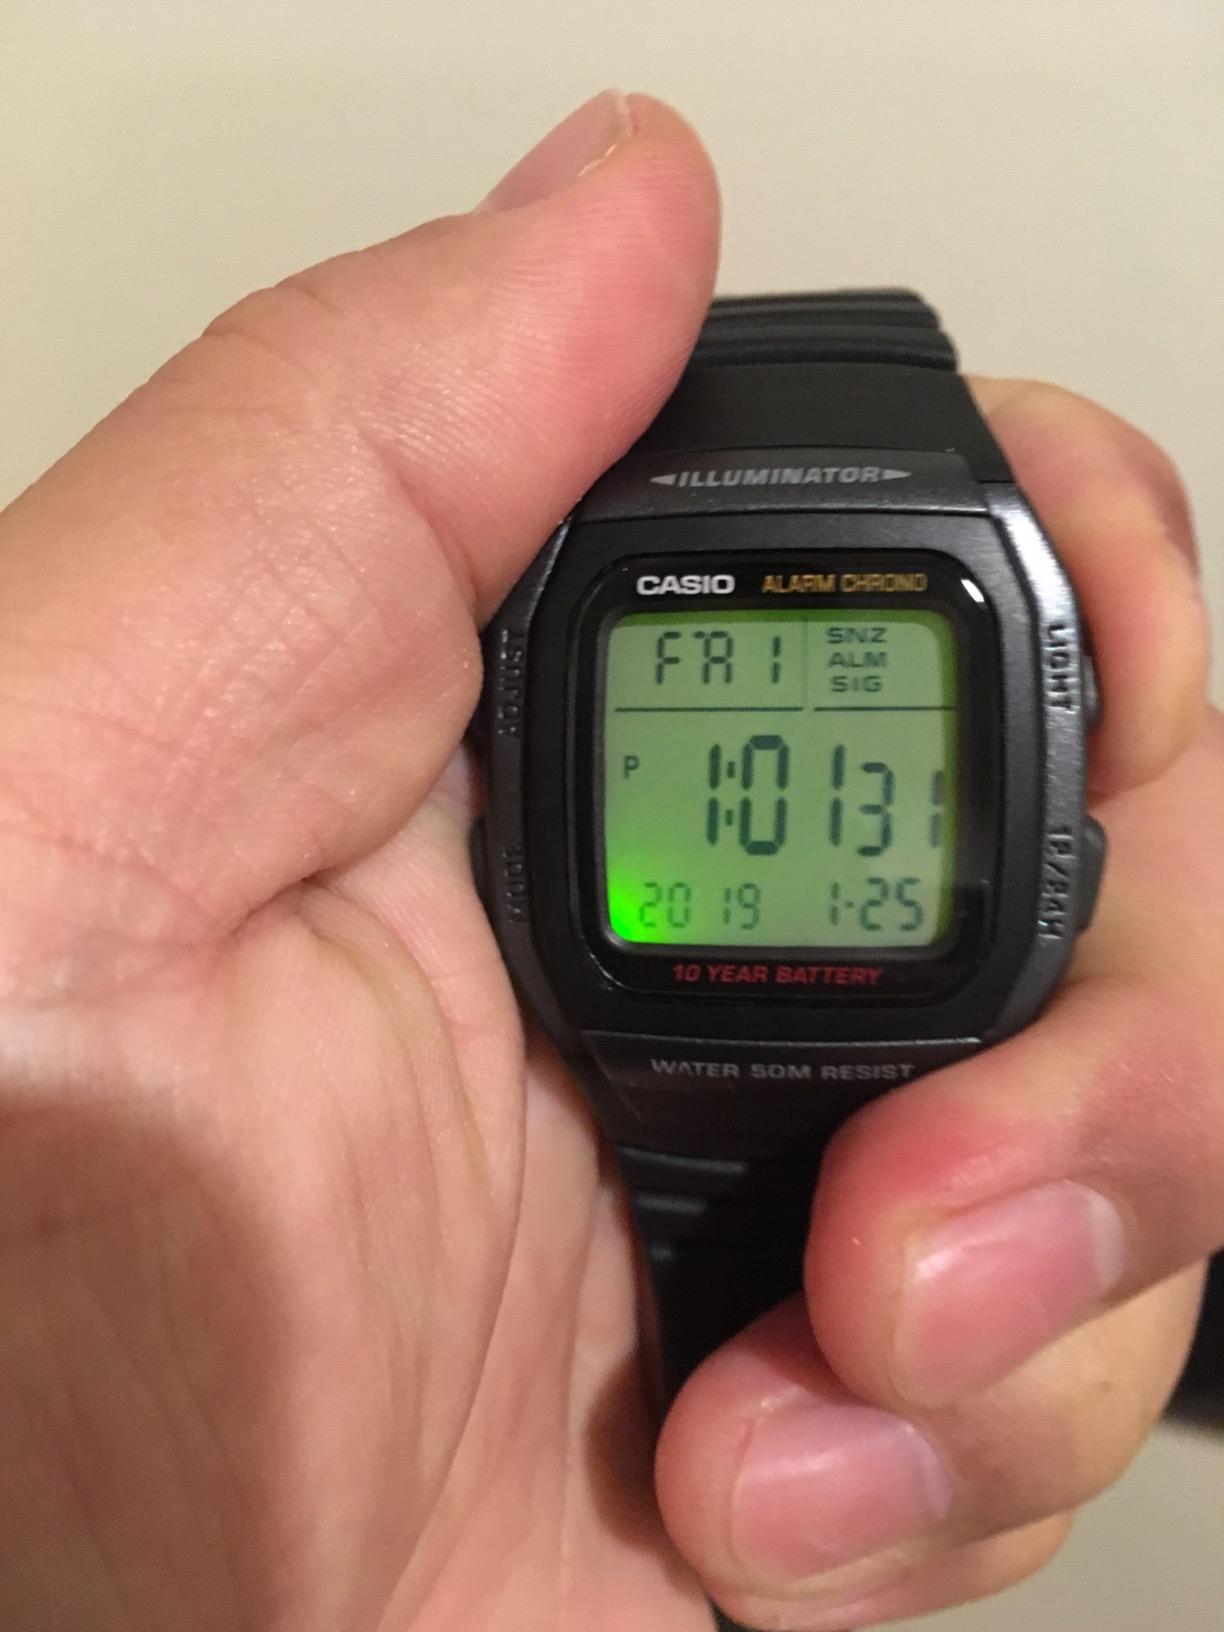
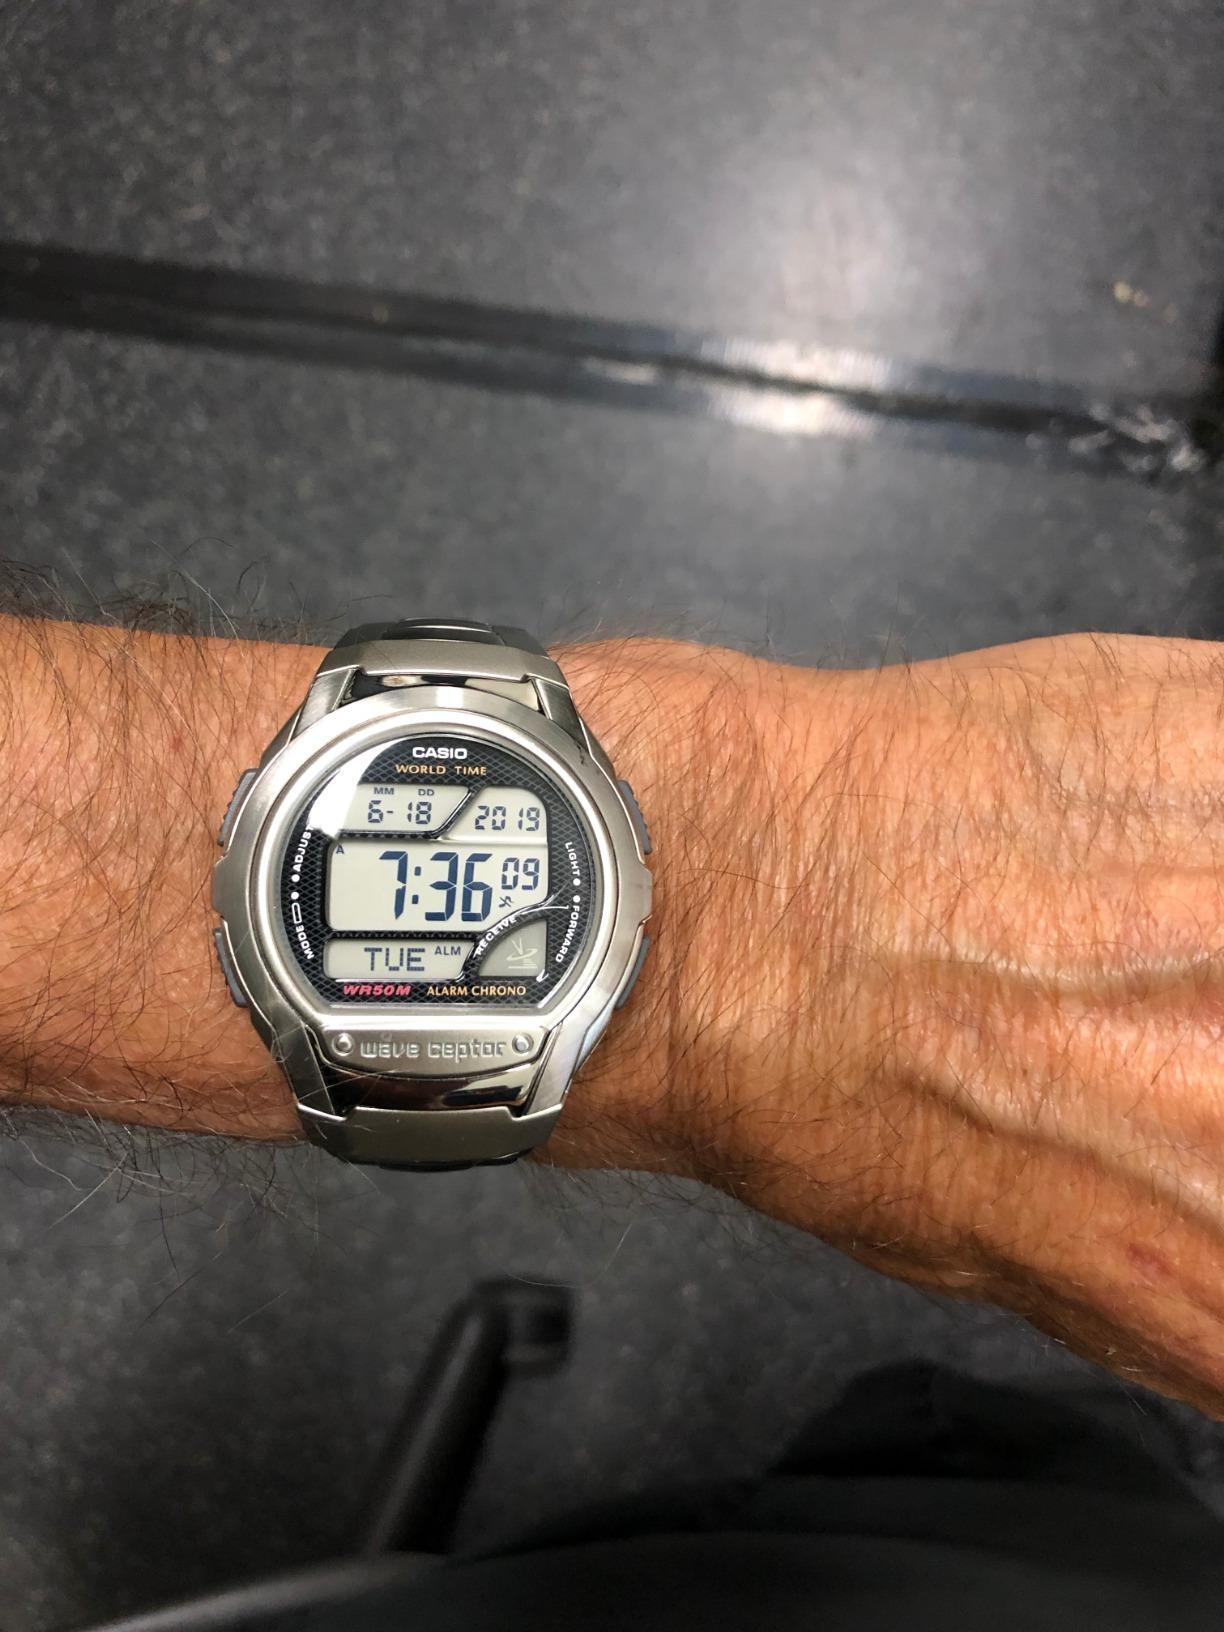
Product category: accessories_watch
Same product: no